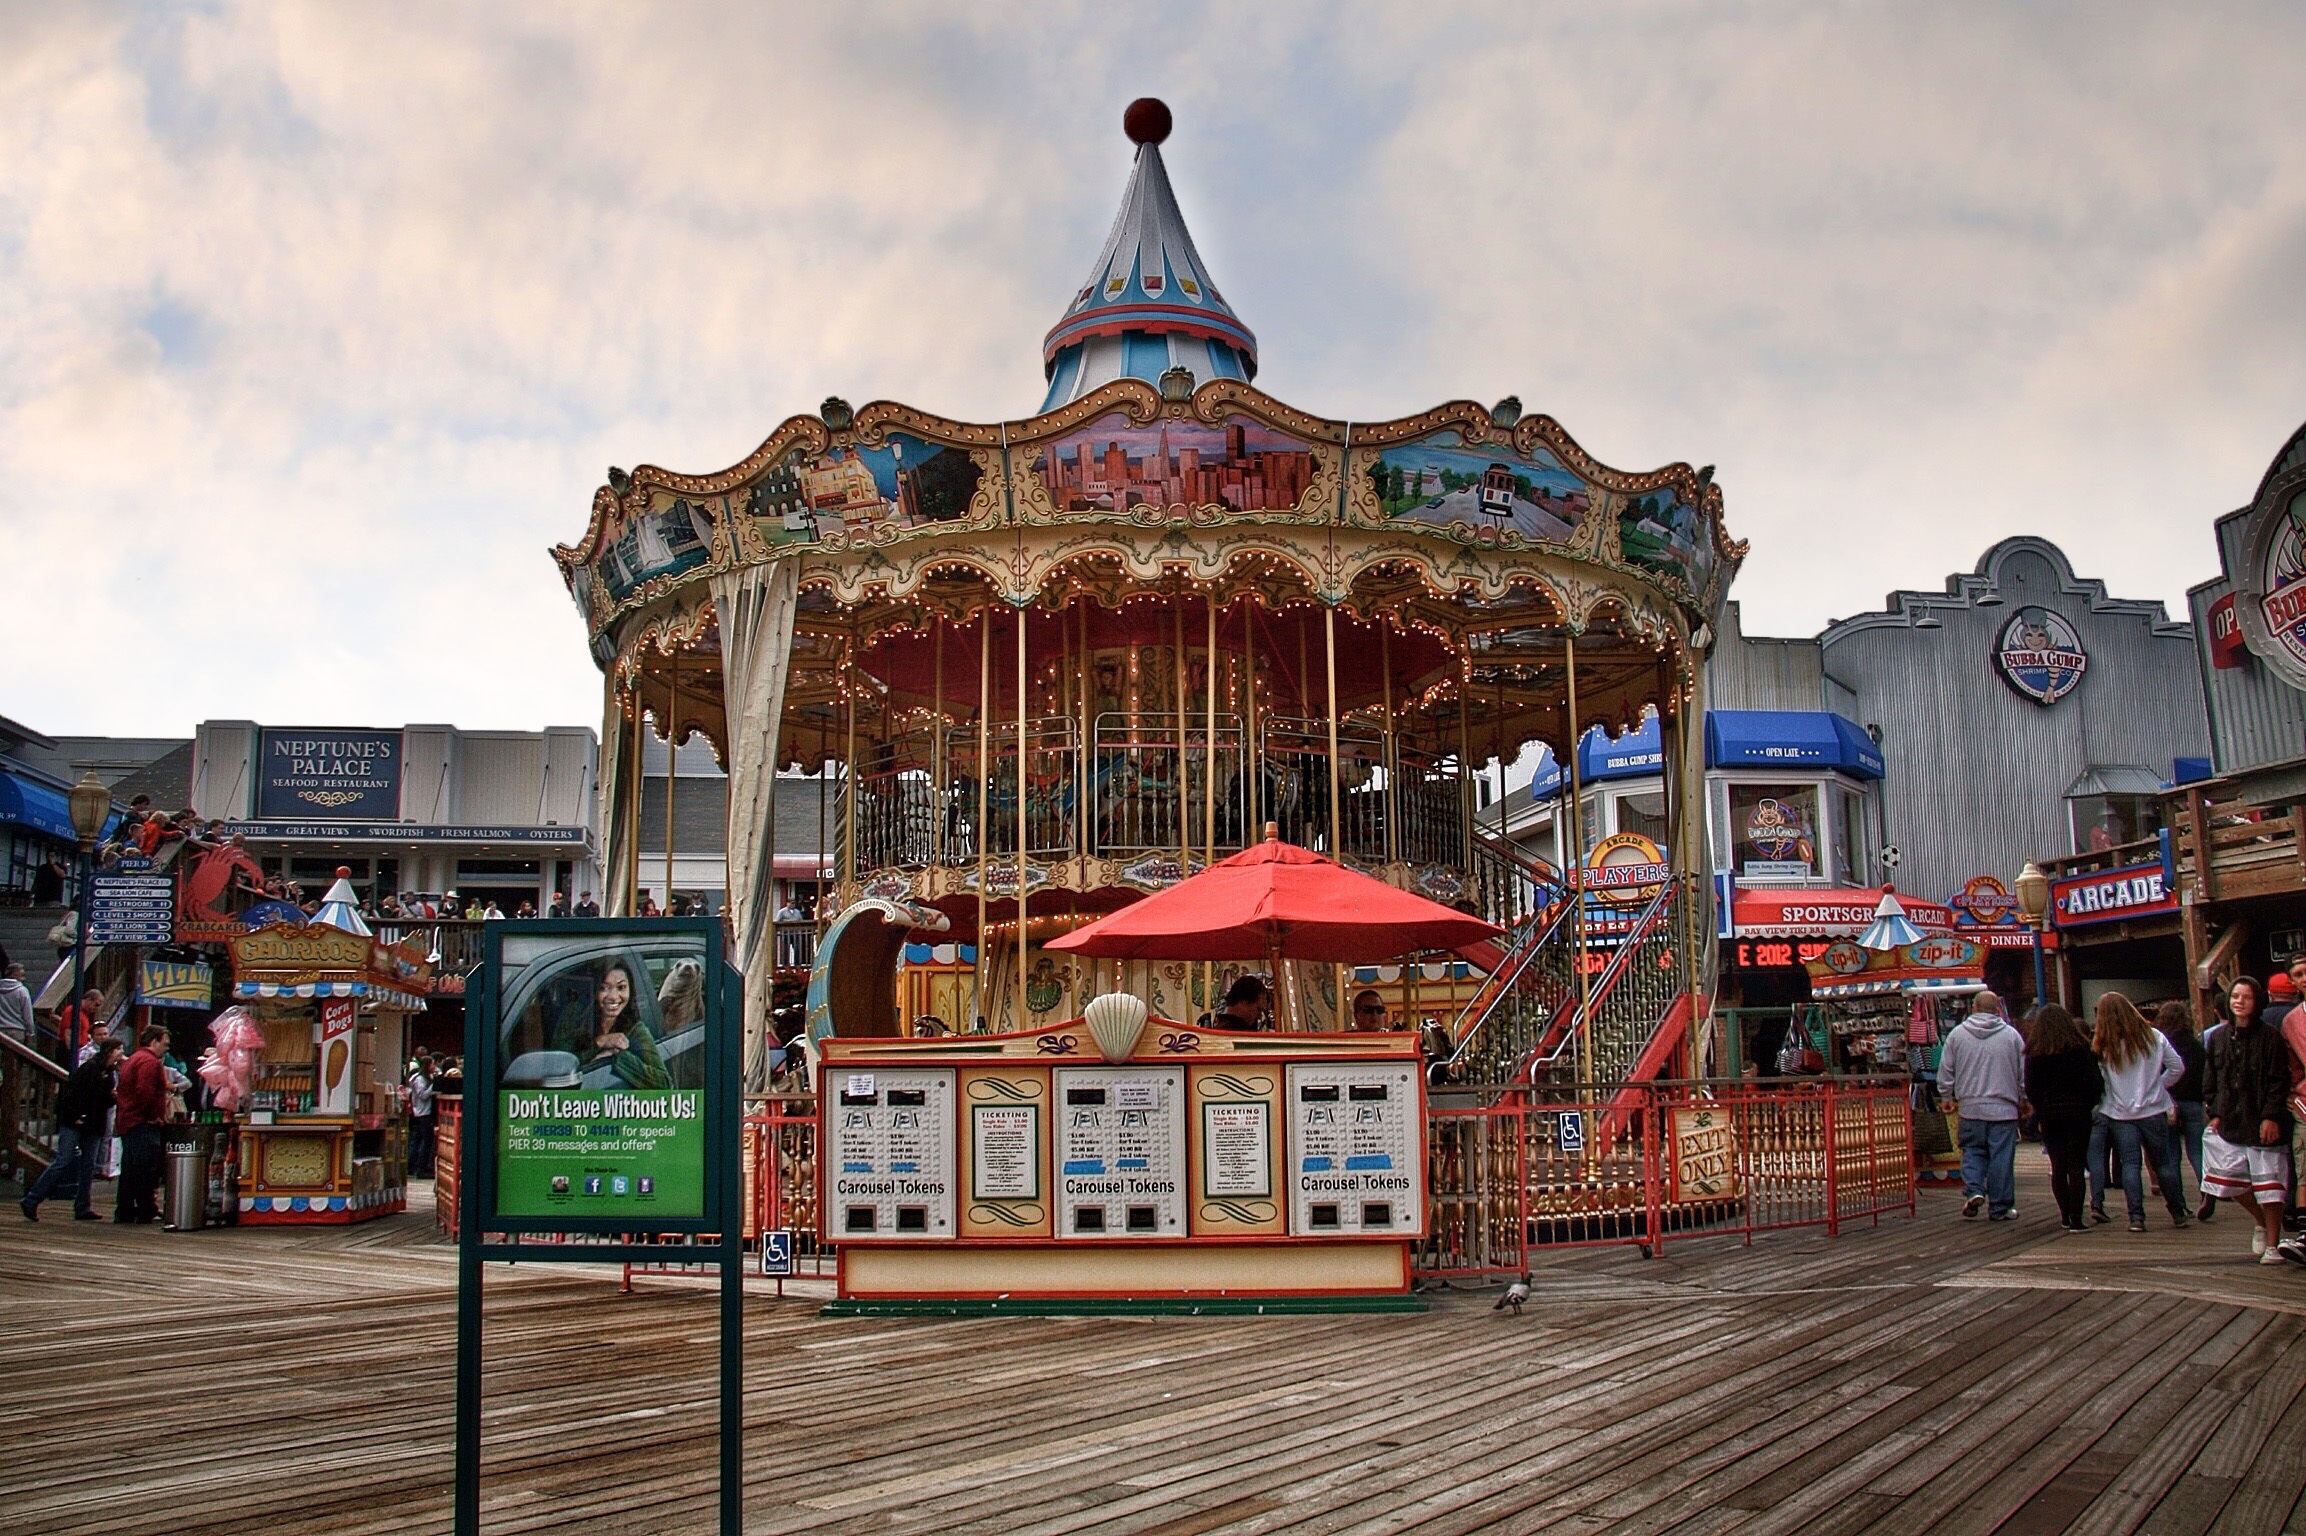
sea, water, outdoor, ocean, dock, sky, skyline, city, pier, cityscape, tourist, travel, recreation, san francisco, amusement park, park, usa, america, bay, landmark, harbor, carousel, marina, port, attraction, waterfront, tourism, california, san, marine, united, pacific, wharf, francisco, fair, amusement ride, outdoor recreation, nonbuilding structure, 39